Royal Company of the Philippines

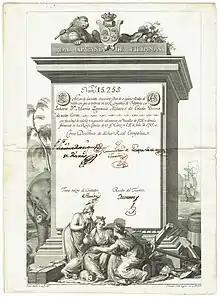
Decree of the Philippine Company in 1785

The Royal Company of the Philippines (Spanish: "Real Compañía de Filipinas") was a chartered company founded in 1785, directed to establish a monopoly on the Spanish Philippines and all surrounding trade. It weakened in importance until it was dissolved in the 1830s. Its direct predecessor was that of the Guipuzcoan Company of Caracas.